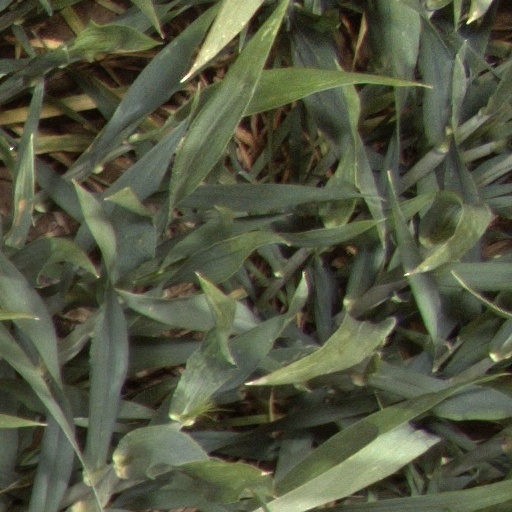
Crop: wheat